2022 IMSA SportsCar Championship

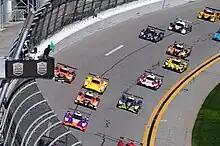
LMP2 during the 2022 24 Hours of Daytona

For the 2022 season, the GT Le Mans (GTLM) class was retired, following dwindling interest in the midst of the withdrawal of the Ford GT program operated by Chip Ganassi Racing, and the Porsche 911 program run by CORE Autosport in 2019 and 2020 respectively. GT Daytona was thus split into a new all-pro class (GTD Pro) as a replacement for the GTLM class, aligning its technical regulations with that of the pre-existing regular GTD class.